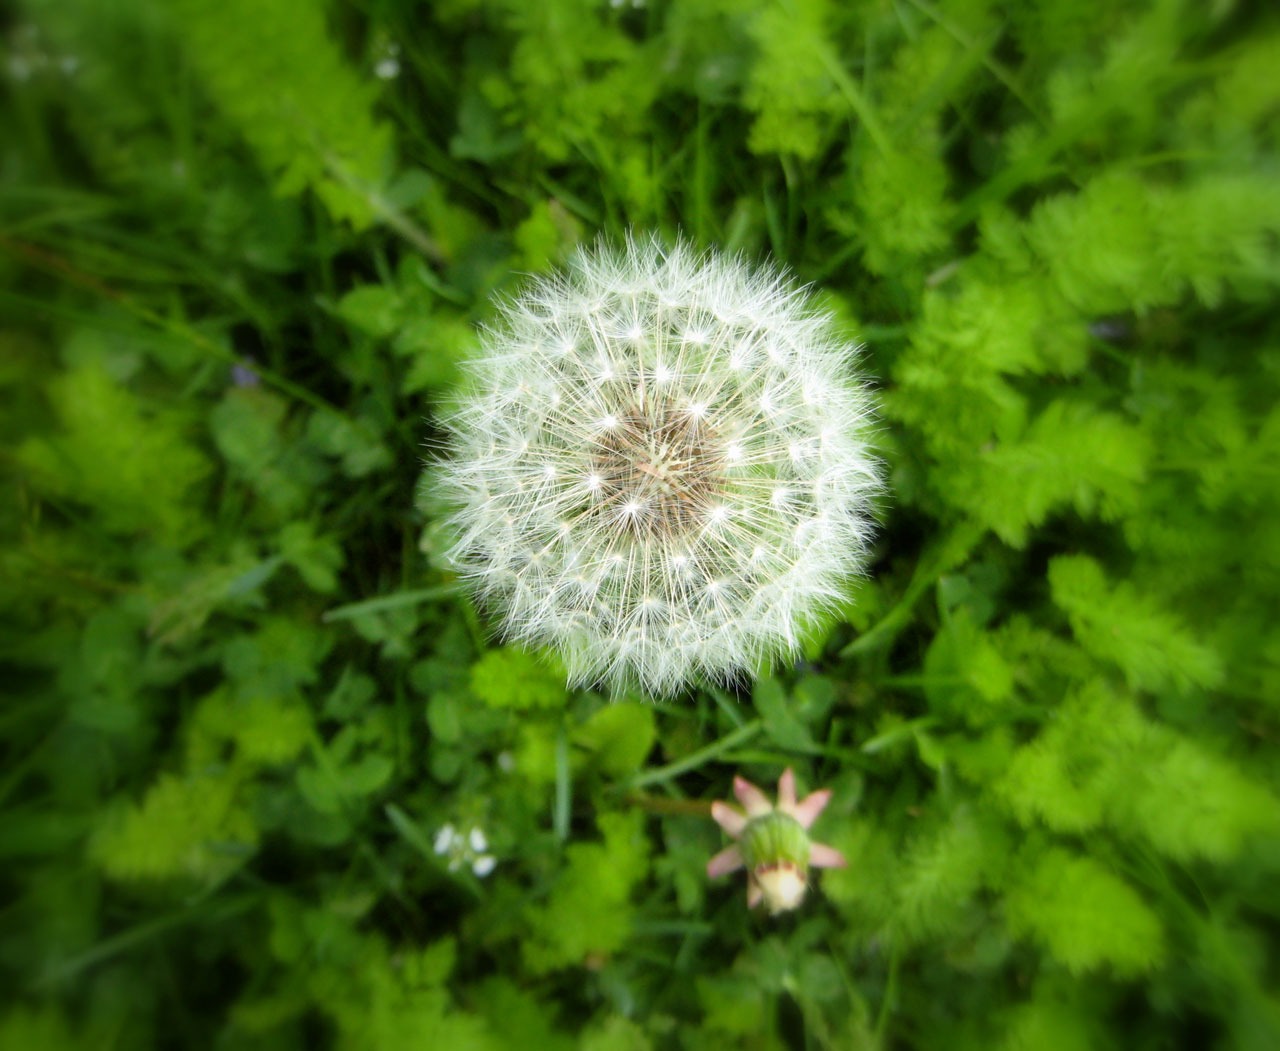
nature, grass, plant, meadow, dandelion, leaf, flower, green, botany, flora, wildflower, weed, puffy, macro photography, flowering plant, daisy family, plant stem, land plant